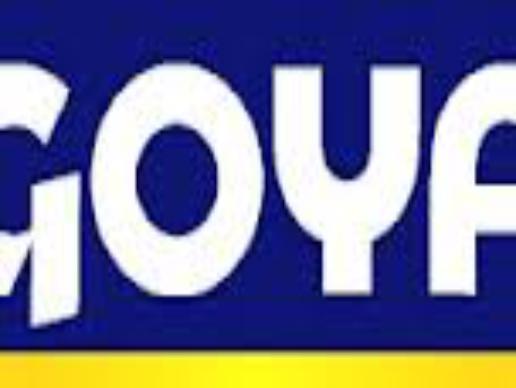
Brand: Goya
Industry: Clothes